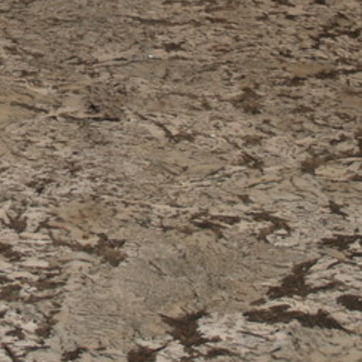
Material: polishedstone